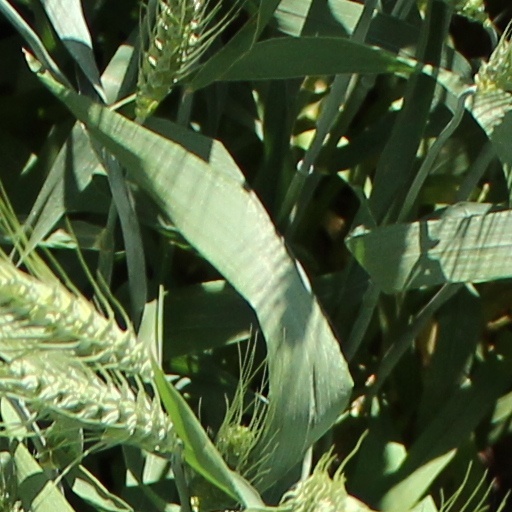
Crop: wheat